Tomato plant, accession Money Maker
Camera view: tilt-top (135 deg); turntable rotation: 270 degrees
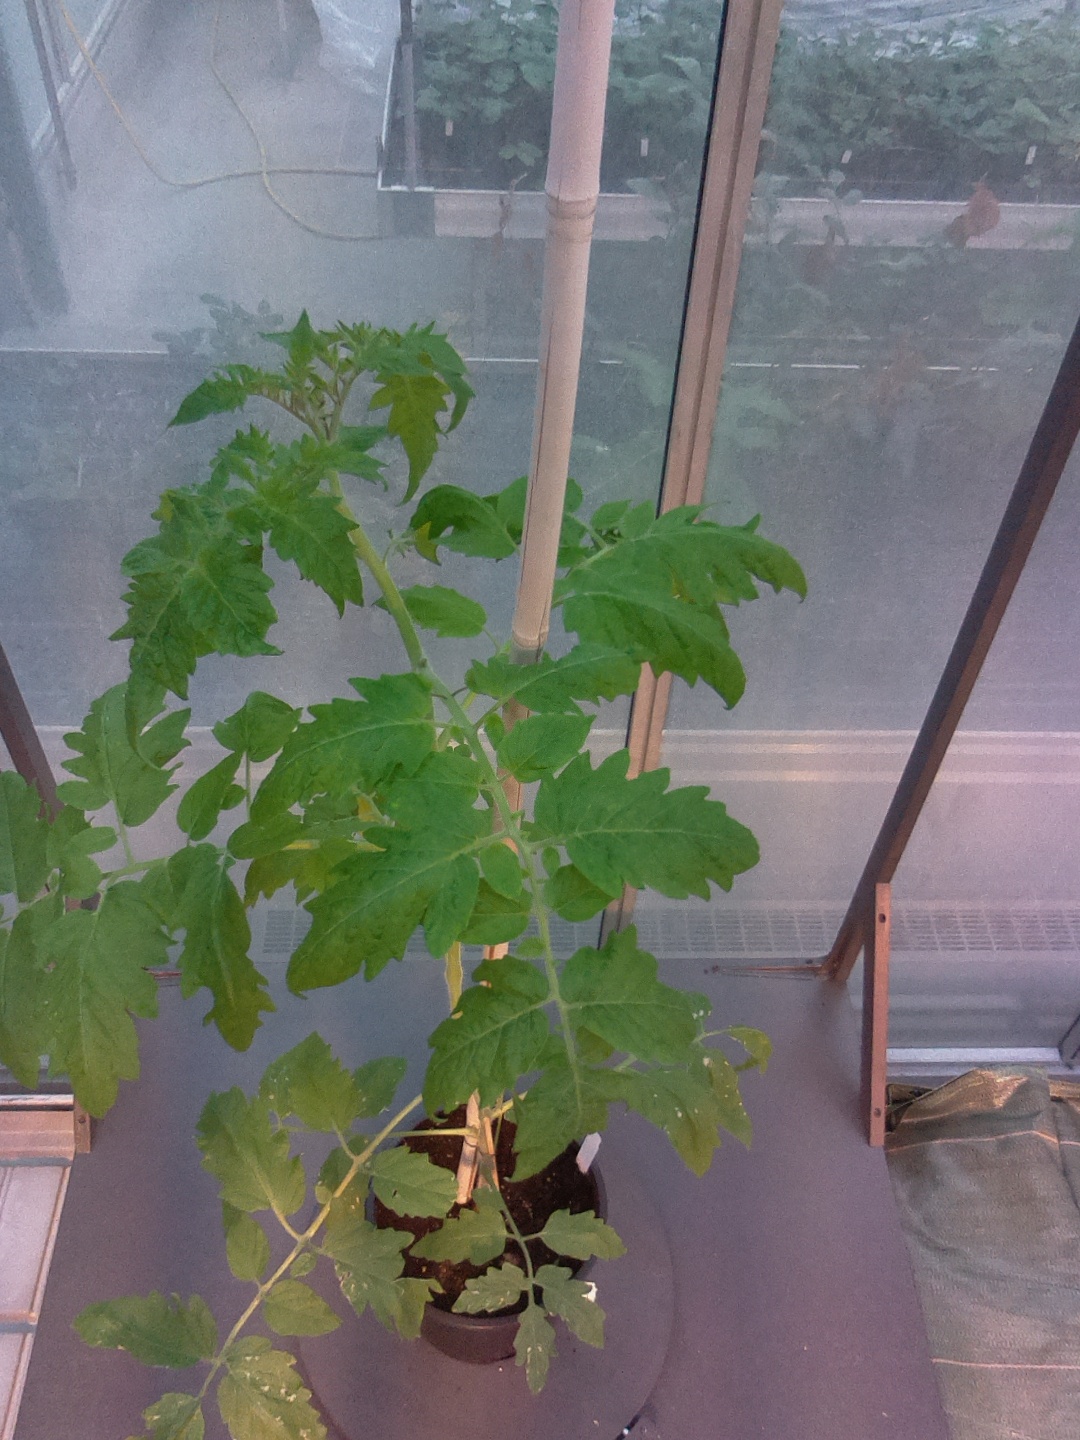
BBCH growth stage 54: 4 inflorescences visible